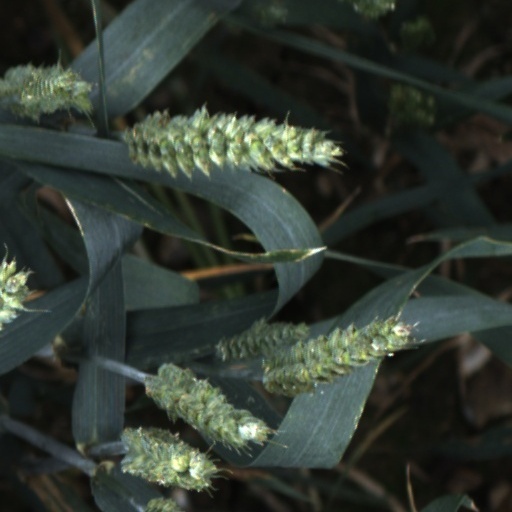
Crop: wheat